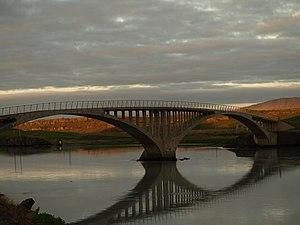
Cette liste de ponts d'Islande présente les ponts remarquables d'Islande, tant par leurs caractéristiques dimensionnelles que par leur intérêt architectural ou historique.